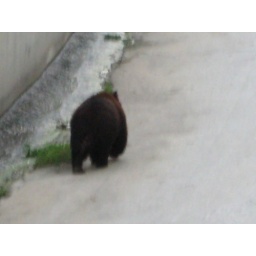
bear in monrovia canyon